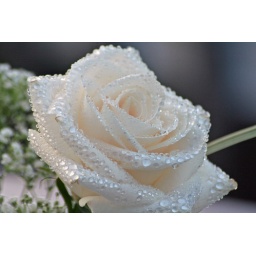
Discovered after this rose spent a rainy night under a table umbrella